CEAT Limited

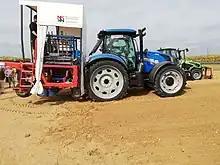
Ceat tires at a tractor in Belgium

The company was founded as Cavi Elettrici e Affini Torino (Electrical Cables and Allied Products of Turin) by Virginio Bruni Tedeschi in 1924, in Turin, Italy. On 10 March 1958, the company was incorporated as CEAT Tyres of India, in Mumbai. Initially, the company collaborated with the Tata Group. In 1972, the company set up a research and development unit at Bhandup. In 1981, Deccan Fibre Glass Limited was merged with the company.